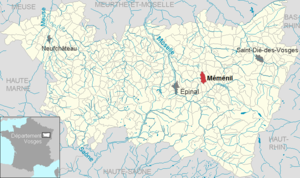
Méménil dans le département des Vosges, Lorraine, France
Méménil est une commune française située dans le département des Vosges en région Grand Est et membre de la communauté de communes Vologne-Durbion.